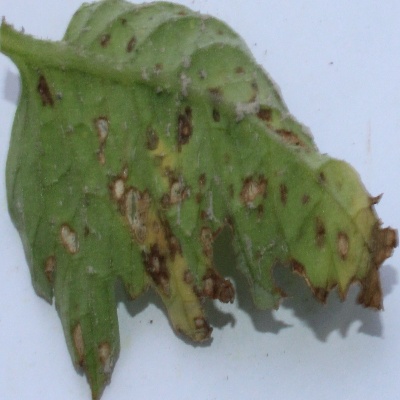
Crop: Tomato
Condition: leaf blight